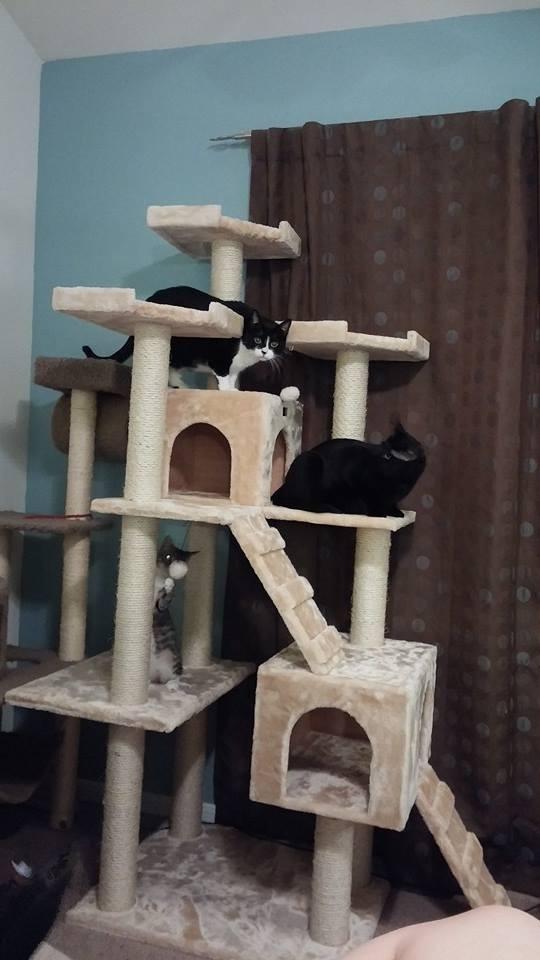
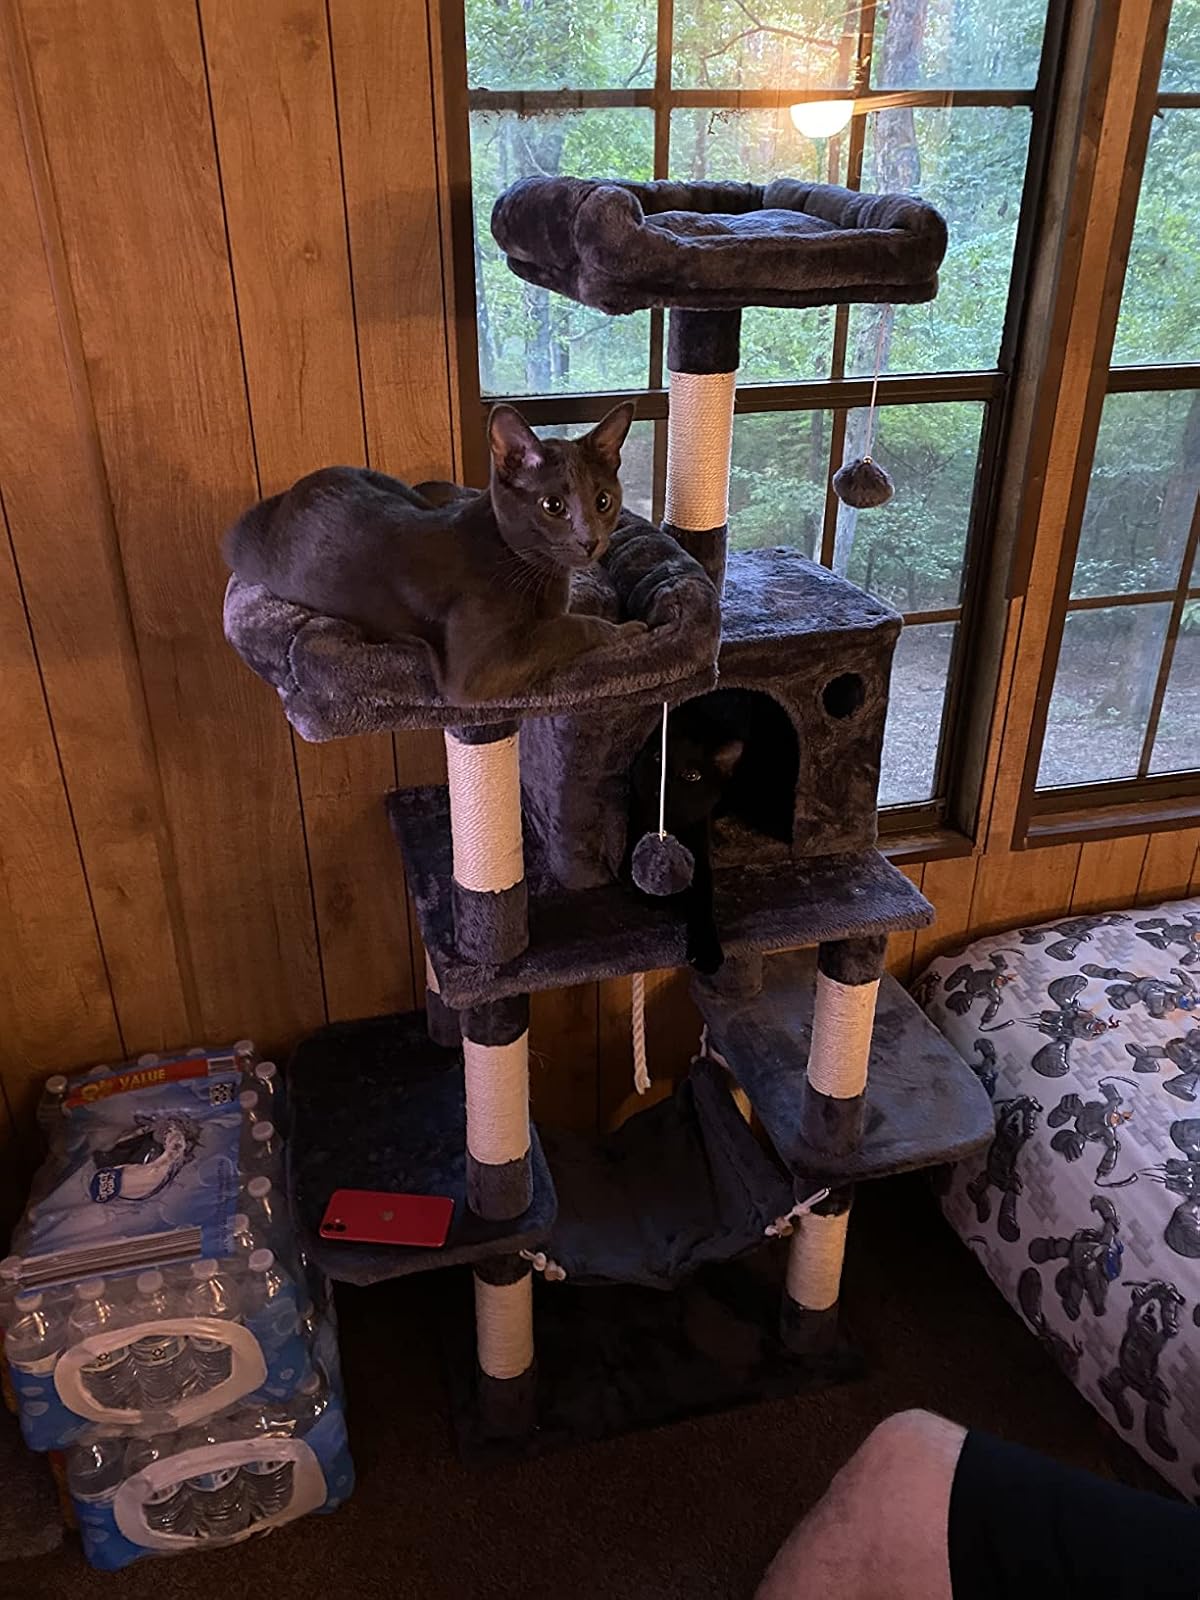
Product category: items_cat tree
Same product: no